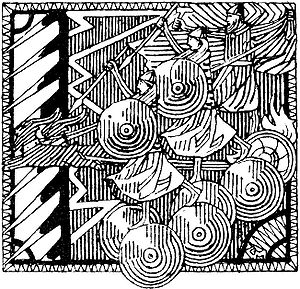
Slaget ved Hjörungavágr / Kilder
Storm i Hjørungavåg af Gerhard Munthe.
Slaget ved Hjörungavägr eller Slaget ved Hjørungavåg er et semilegendarisk søslag, der foregik i slutningen af 900-tallet mellem ladejarlerne og en invaderende dansk flåde, der blev ledet af de sagnomspundne jomsvikinger. Slaget spillede en vigtig rolle i Håkon jarls forsøg på at forene Norge.